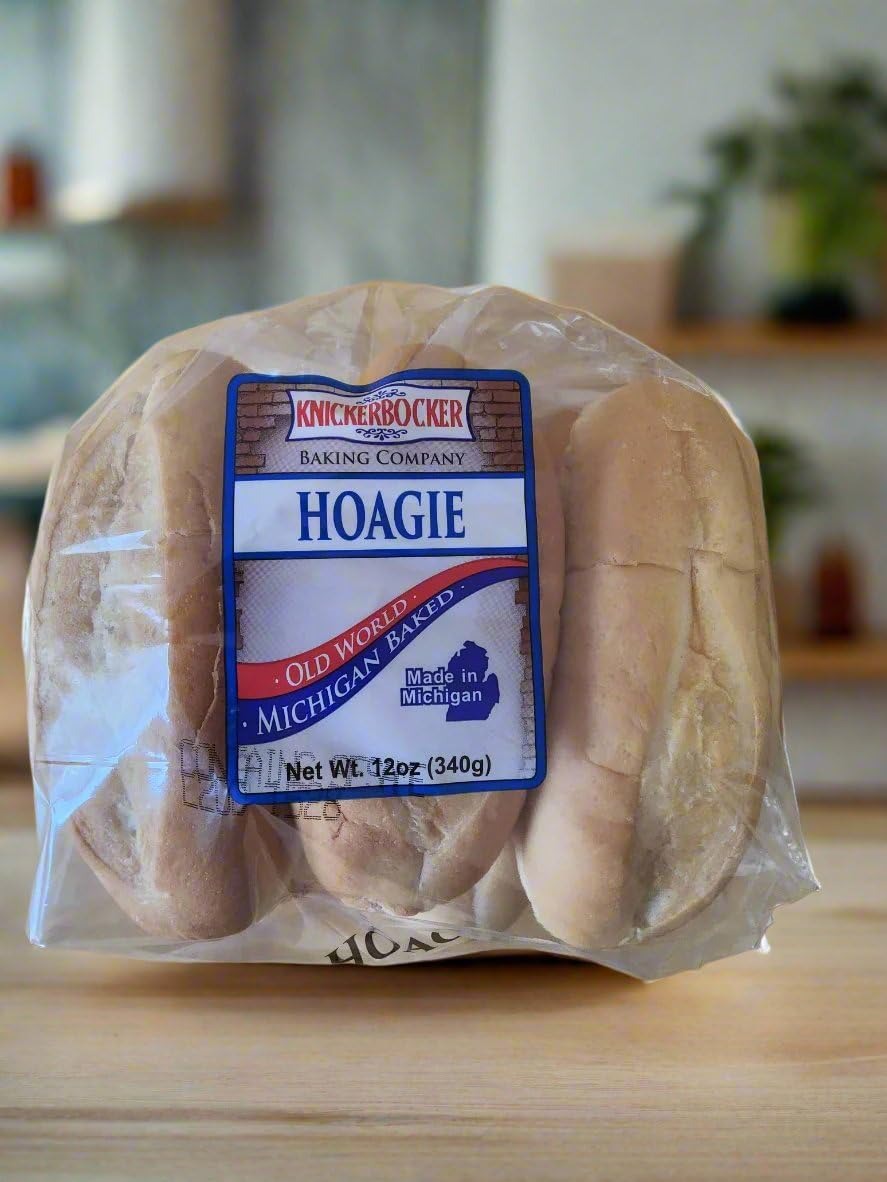
Item Name: Knickerbocker Bakery Bread. (Knickerbocker Bakery Hoagie Subs 6ct. 12oz.)
Bullet Point 1: Delectable Baked Goods: Knickerbocker Bakery offers a wide range of delicious pastries, breads, and confections.
Bullet Point 2: Artisanal Quality: Their baked goods are crafted with care and attention to detail, ensuring exceptional taste and texture.
Bullet Point 3: Fresh Ingredients: Knickerbocker Bakery uses only the finest, freshest ingredients in their recipes.
Bullet Point 4: Variety of Options: From classic favorites to innovative creations, their menu caters to diverse tastes and preferences.
Bullet Point 5: Local Favorite: Knickerbocker Bakery is a beloved local establishment, renowned for its commitment to quality and customer satisfaction.
Product Description: Indulge in the delectable treats from Knickerbocker Bakery, a beloved institution renowned for its mouthwatering baked goods. From flaky croissants and buttery danishes to decadent cakes and artisanal breads, every bite is a testament to the bakery's commitment to quality and tradition. Using time-honored recipes and the finest ingredients, the skilled bakers at Knickerbocker Bakery craft each item with meticulous attention to detail, ensuring a truly exceptional taste experience. Whether you're seeking a sweet indulgence or a savory accompaniment to your meal, Knickerbocker Bakery's offerings are sure to delight your senses and leave you craving for more.
Value: 16.0
Unit: Fl Oz

Price: 14.99